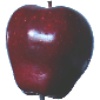
Label: Apple Red Delicious 1